AT6 Monument

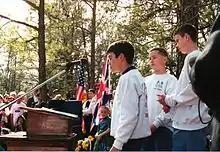
Students unveiling and dedicating their AT6 Monument, leading a program of their own devising--a fitting end to a surprising initiative, before a crowd of over 1,000.

Small remembrance ceremonies have taken place at the monument each year since the original one in 2000. The Choctaw Nation's Color Guard has presented and retired the colors—including Britain's Union Jack—and the Antlers chapter of Veterans of Foreign Wars has assisted, hosting receptions in its lodge hall following the ceremonies on the mountain.